Carmen de Mairena

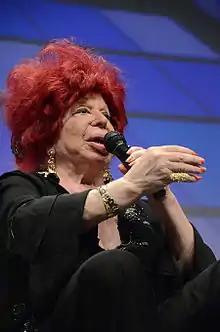
Carmen de Mairena in 2012

Carmen de Mairena (born Miguel Brau Gou; 15 March 1933 – 22 March 2020) was a Spanish cuplé singer and popular television personality from Barcelona. Known as Miguel de Mairena until 1993, Carmen came out as a trans woman in 1978, which led to a decline in her artistic career and her working as a prostitute for years. In the 1990s, she gained national popularity for her comedic television appearances alongside presenter Javier Cárdenas, who has linked her to the self-described "freaky" world. Also, she made occasional incursions in the world of the cinema, even the pornographic one.